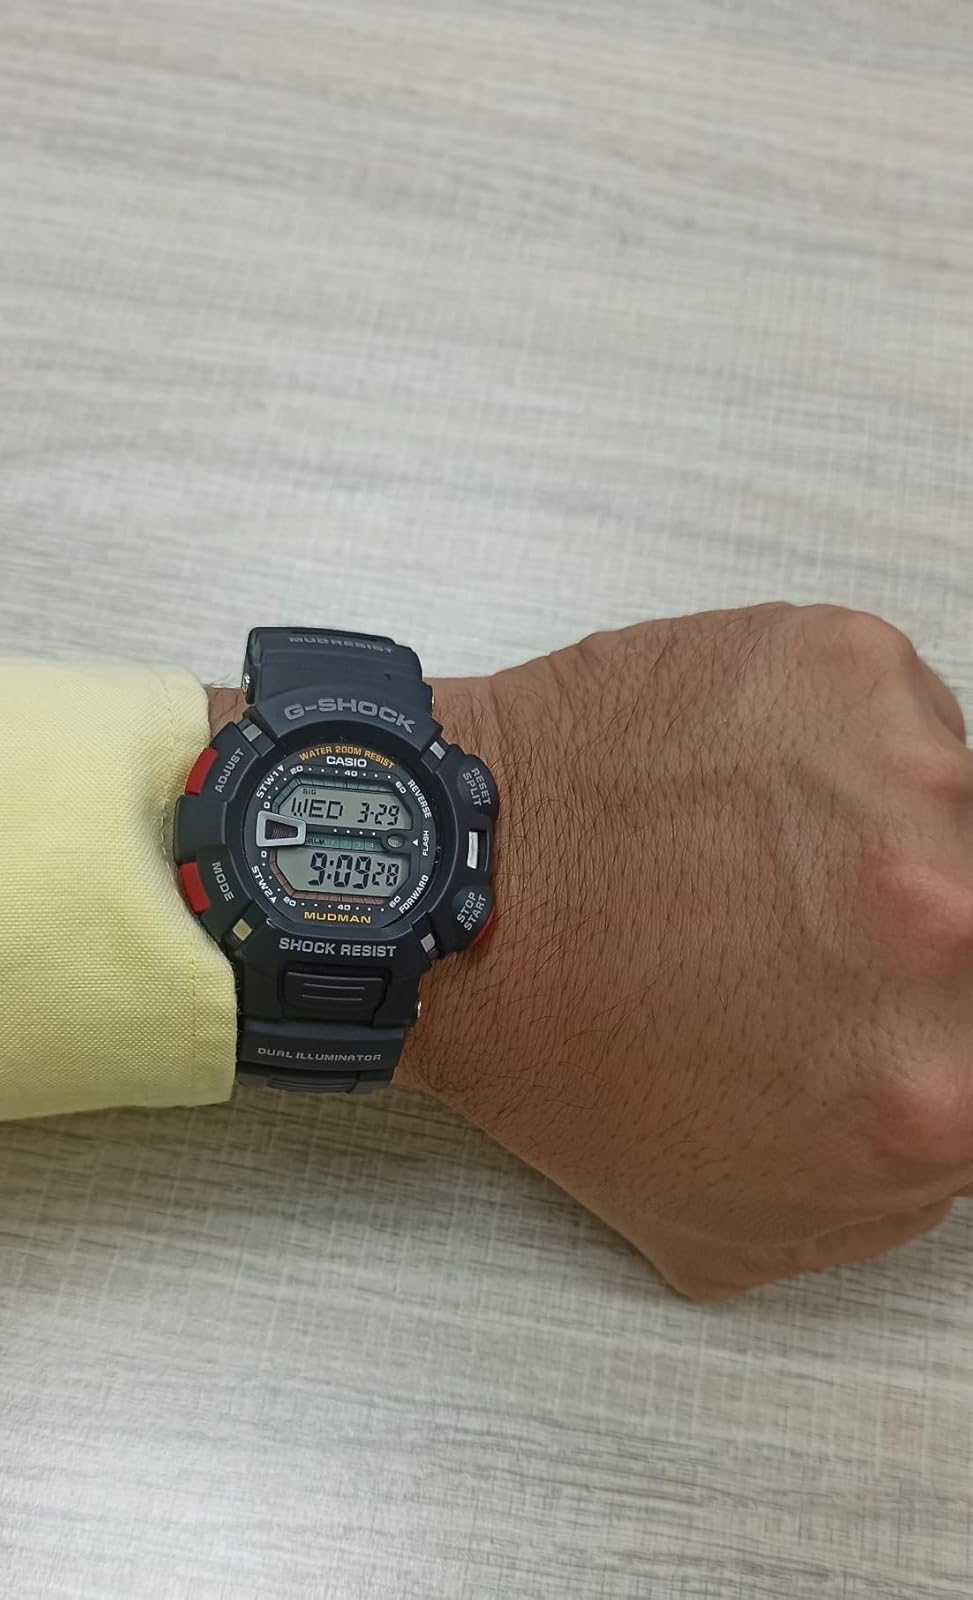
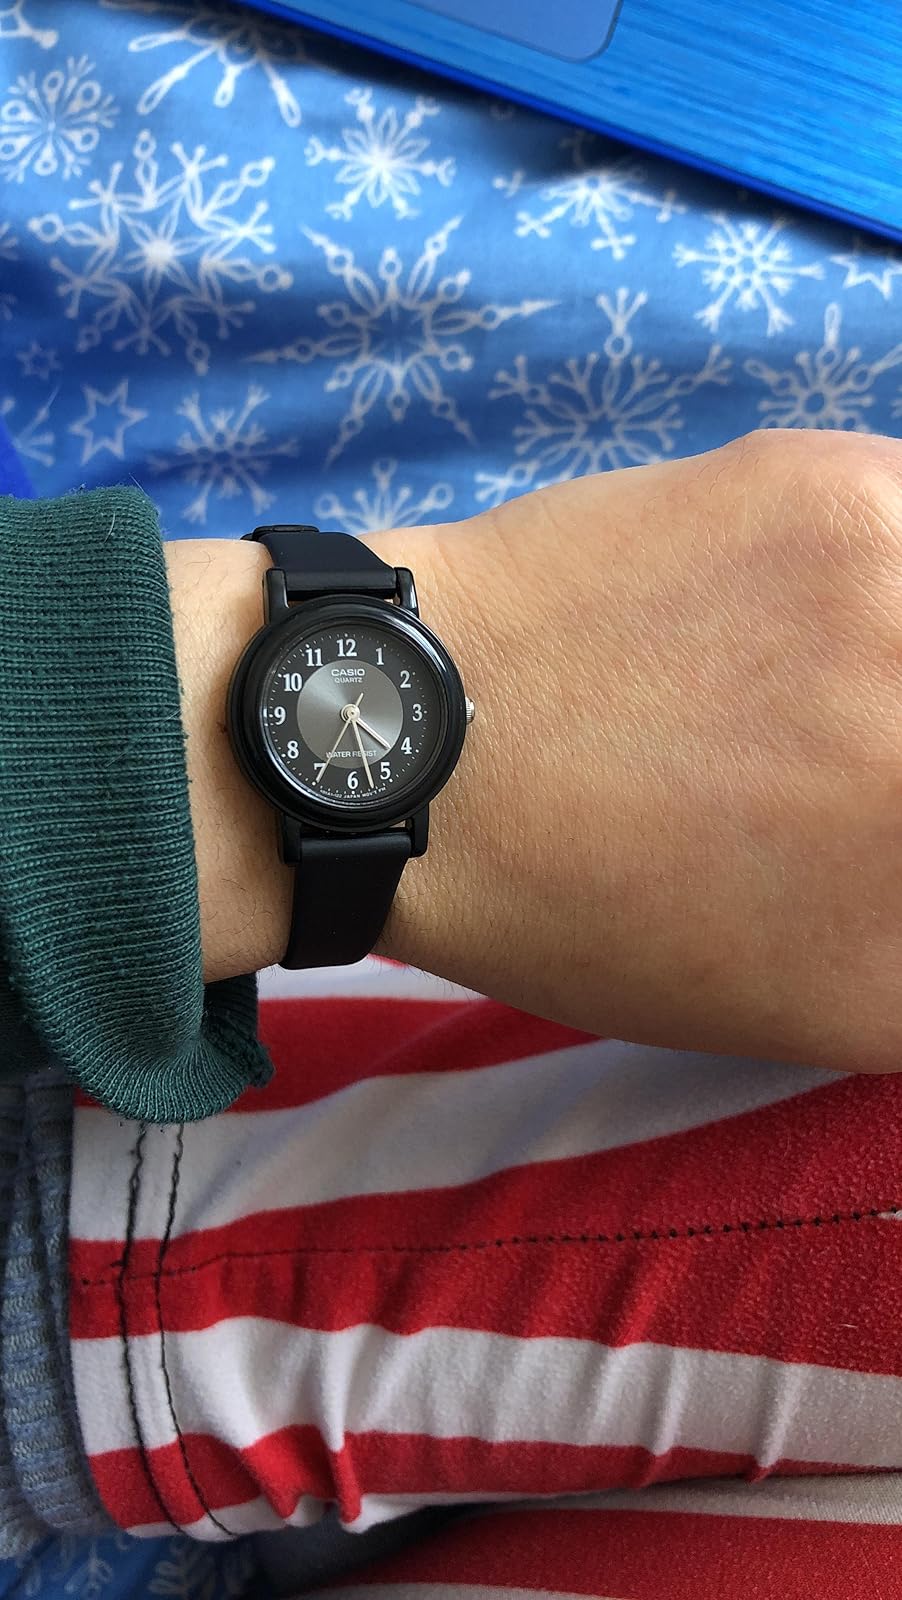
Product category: accessories_watch
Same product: no